Military Museum of Finland

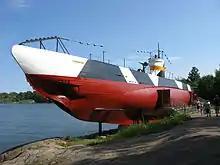
"Vesikko"

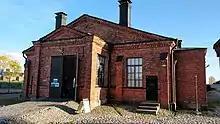
Artillery Manege

The Military Museum's former permanent exhibition at Liisankatu displayed Finnish military history since the beginning of the fifteenth century. The main focus was in the 19th century. The exhibition at Liisankatu 1 is now permanently closed.